Victoria Williams (footballer)

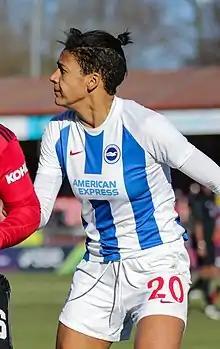
Williams with Brighton & Hove Albion in 2019

Victoria Williams (born 5 April 1990) is a professional footballer who plays as a centre back. She last played for Women's Super League club Brighton & Hove Albion. Born and raised in England, she is a member of the Jamaica women's national team.